Thalastaanam

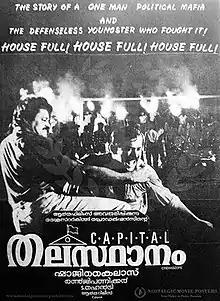
Promotional poster

Thalasthanam is a 1992 Malayalam-language crime action film directed by Shaji Kailas and written by Renji Panicker. The film stars Suresh Gopi, alongside Geetha, Narendra Prasad, Monisha, M. G. Soman, K. B. Ganesh Kumar and Vijayakumar. The film explores the concepts of campus politics and the impact of anti social elements in students.